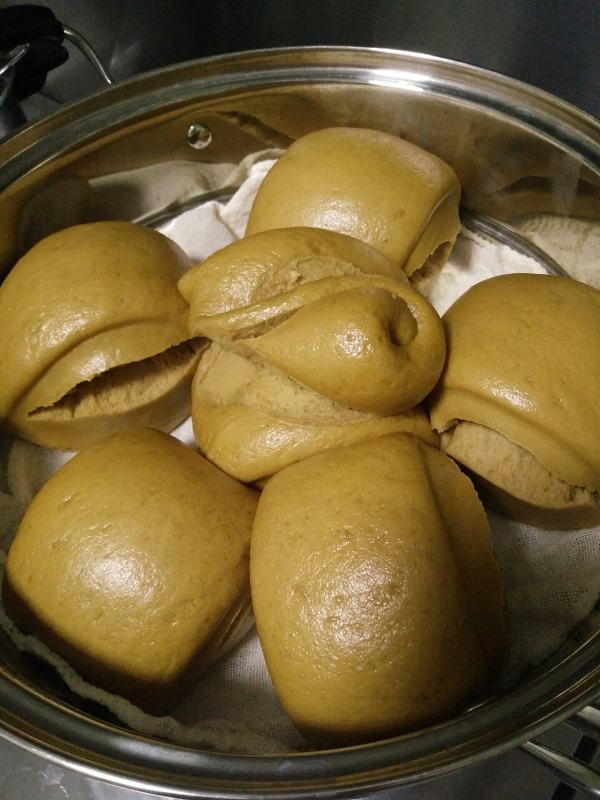
Label: trash